Cocumscussoc

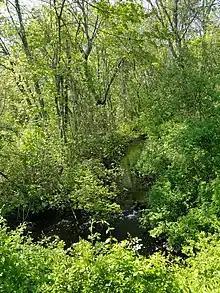
Cocumscussoc Brook near Smith's Castle

Cocumscussoc is a brook and surrounding region in Wickford, Rhode Island. The Cocumscussoc Brook flows into Mill Cove off of Wickford Harbor. Roger Williams started a trading post with the Narragansett people in the 1630s, likely northeast of the brook and harbor. The exact location of Williams' trading post is not known, but Smith's Castle (1678) was located nearby. This homestead was originally a fortified house and trading post of Richard Smith. Female sachem Quaiapen lived near Cocumscussoc and was associated with nearby Queen's Fort after inheriting her husband's lands in 1657. Most of Cocumscussoc was used for agriculture, though the last dairy farm closed in 1948. The creation of a railroad in the 1800s and the expansion of Route 1 greatly altered the course of Cocumscussoc Brook. Today Cocumscussoc State Park preserves much of the land surrounding Cocumscussoc Brook.